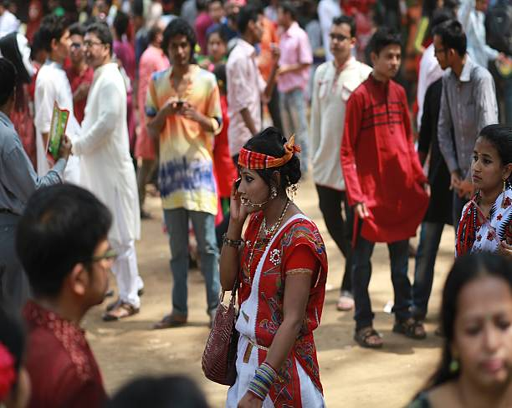
people participate in a rally to celebrate the first day .